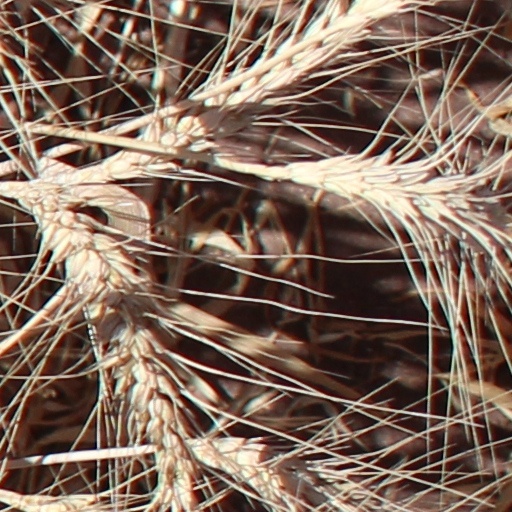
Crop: wheat